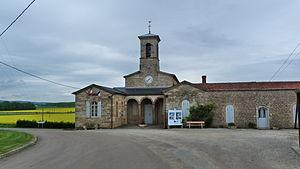
Mairie de Broindon
Broindon est une commune française située dans le département de la Côte-d'Or, en région Bourgogne-Franche-Comté.